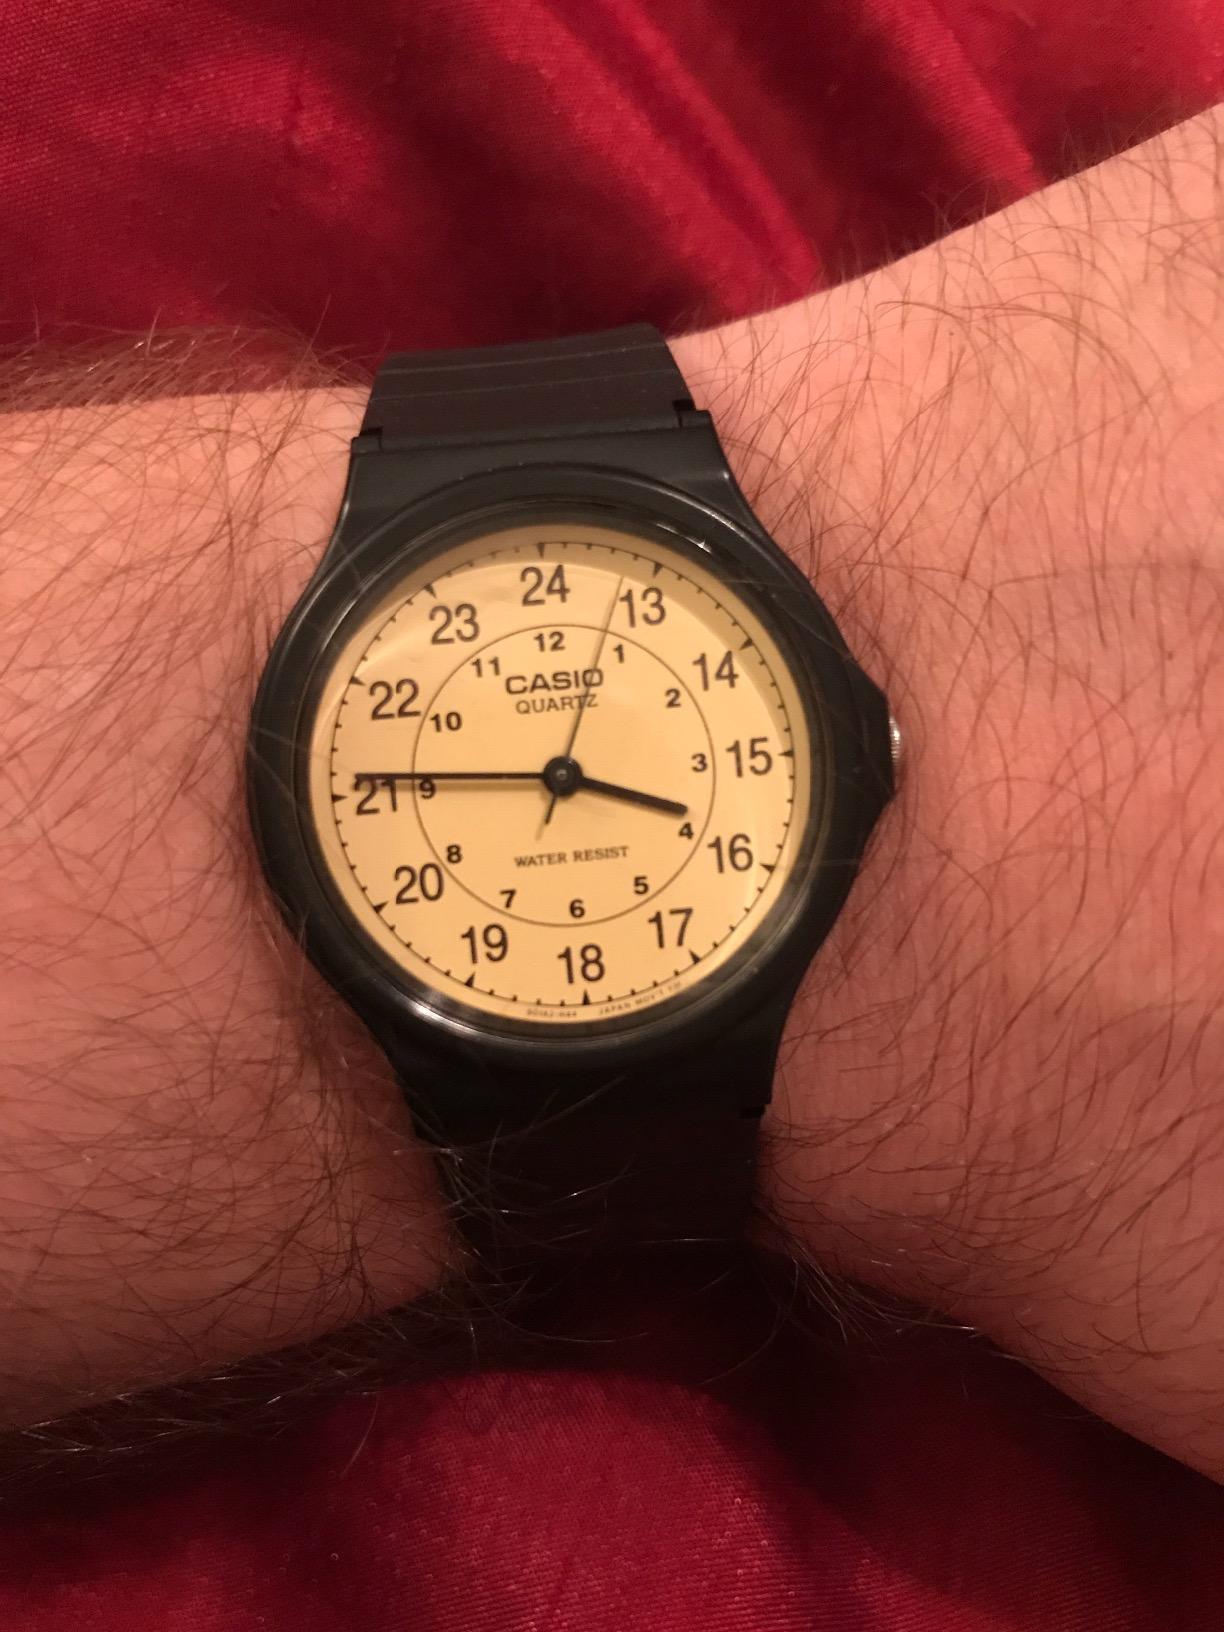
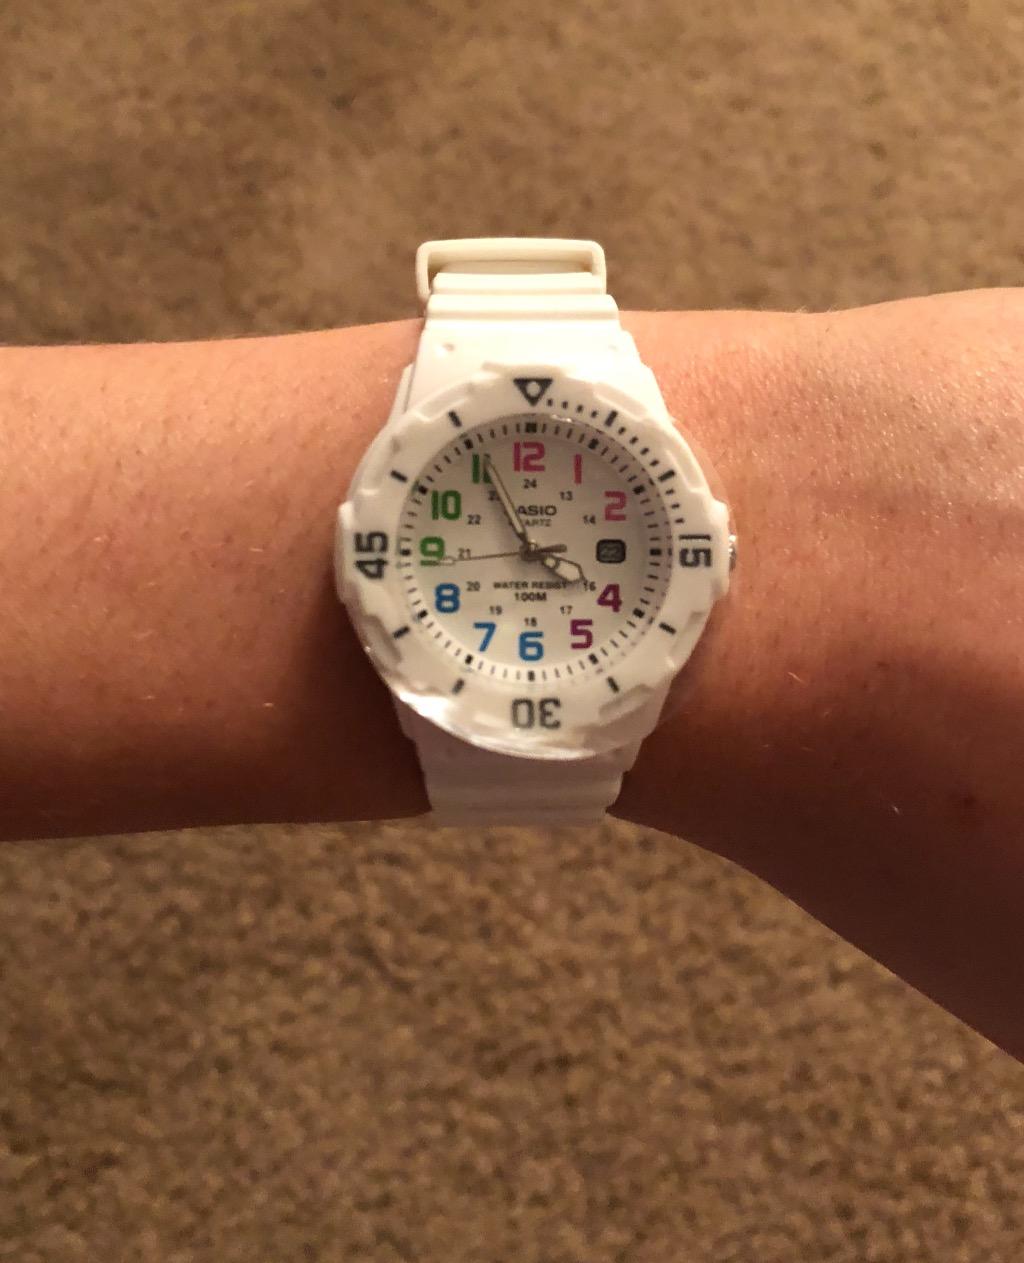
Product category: accessories_watch
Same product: no